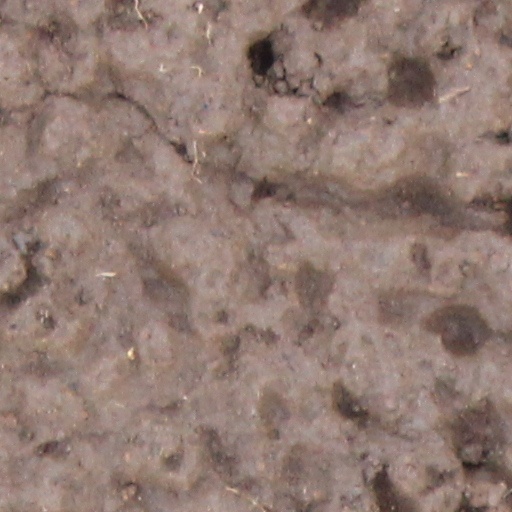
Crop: wheat